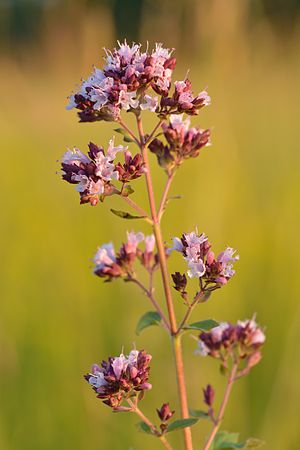
Almindelig merian
Almindelig merian – også kaldt oregano eller blot merian – er en urteagtig plante med en busket vækst. Blomsterne er lyserøde eller hvide og sidder i små stande. Hele planten bærer kirtler med duftende, æteriske olier. Blomsternes nektar søges ivrigt af bier, humlebier og sommerfugle. De tørrede blade bruges under navnet oregano som krydderurt og er det klassiske 'pizzakrydderi'. Krydderiet merian stammer derimod ikke fra almindelig merian, men fra den nært beslægtede havemerian.